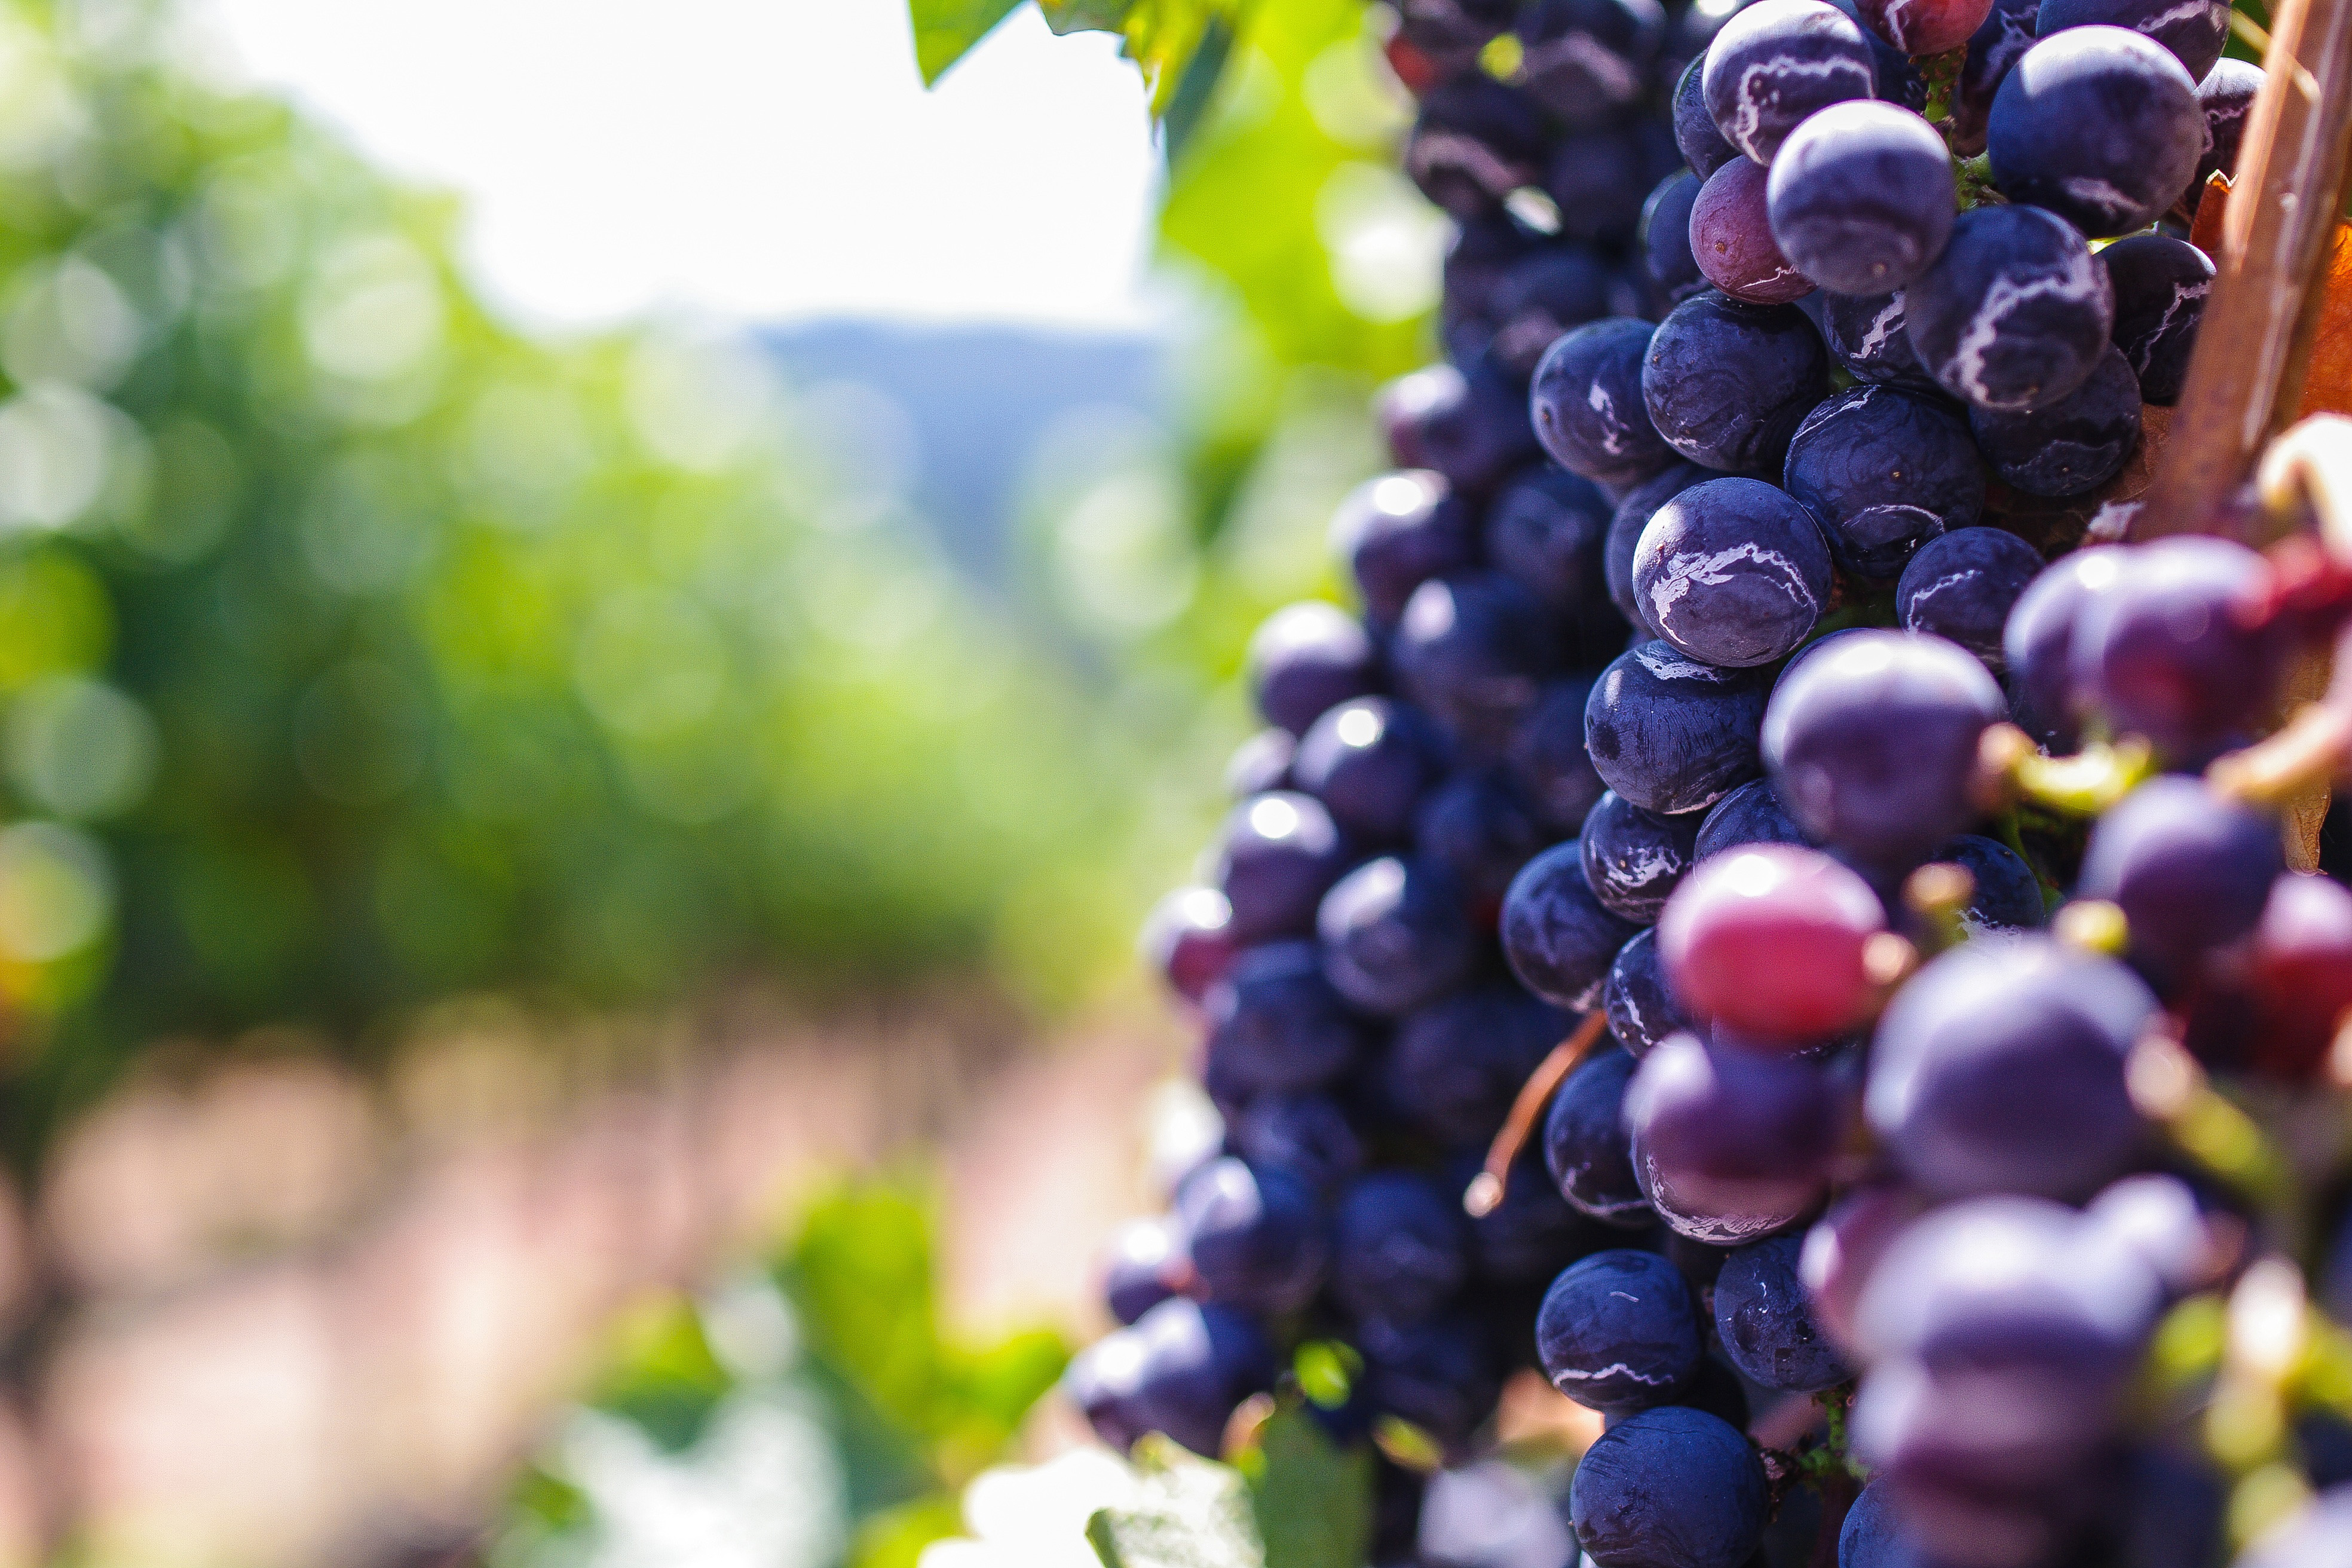
grape, natural foods, seedless fruit, fruit, grapevine family, zante currant, plant, vitis, food, superfood, local food, bilberry, grape leaves, berry, huckleberry, vineyard, currant, produce, blueberry, flower, flowering plant, elderberry, Davidson's Plum